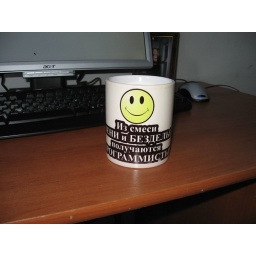
When I put hot water in Magic noggin, it's become white